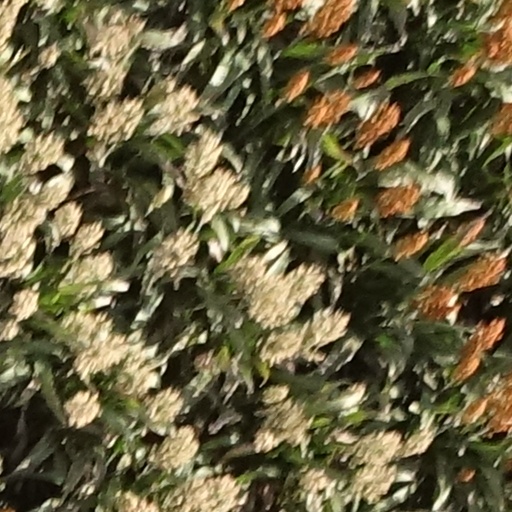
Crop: sorghum